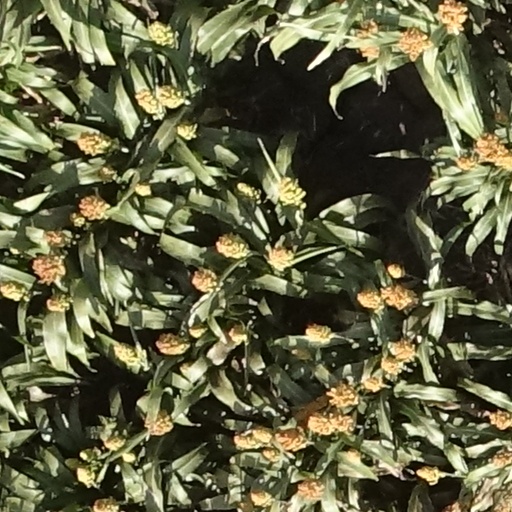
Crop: sorghum